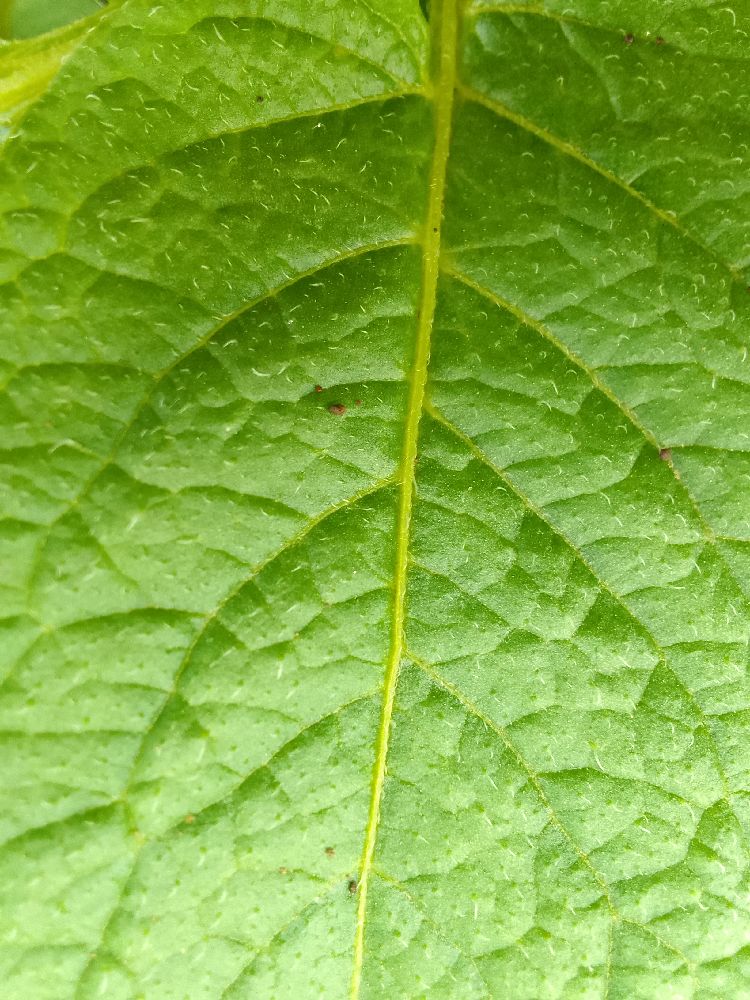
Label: Healthy